Cerebellar degeneration

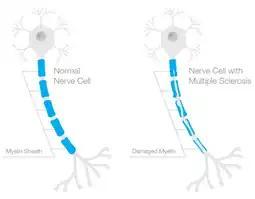
Diagram of two different nerve cells. The diagram on the left shows a nerve cell that is healthy and normally-functioning. The diagram on the right shows a nerve cell with a damaged myelin sheath, being the cause of multiple sclerosis.

Paraneoplastic disorders are a combination of non-inherited conditions that are activated by an individual's autoimmune response to a malignant tumour. These disorders prevail when T-cells (also known as white blood cells) begin to harm familiar cells in the central nervous system rather than the cancerous cells, resulting in degeneration of neurons in the cerebellum. Other signs and symptoms that commonly result from the incursion of a paraneoplastic disorder include an impaired ability to talk, walk, sleep, maintain balance and coordinate muscle activity, as well as experiencing seizures and hallucinations. Paraneoplastic disorders are prevalent among middle-aged individuals, typically those with lung, lymphatic, ovarian or breast cancer.